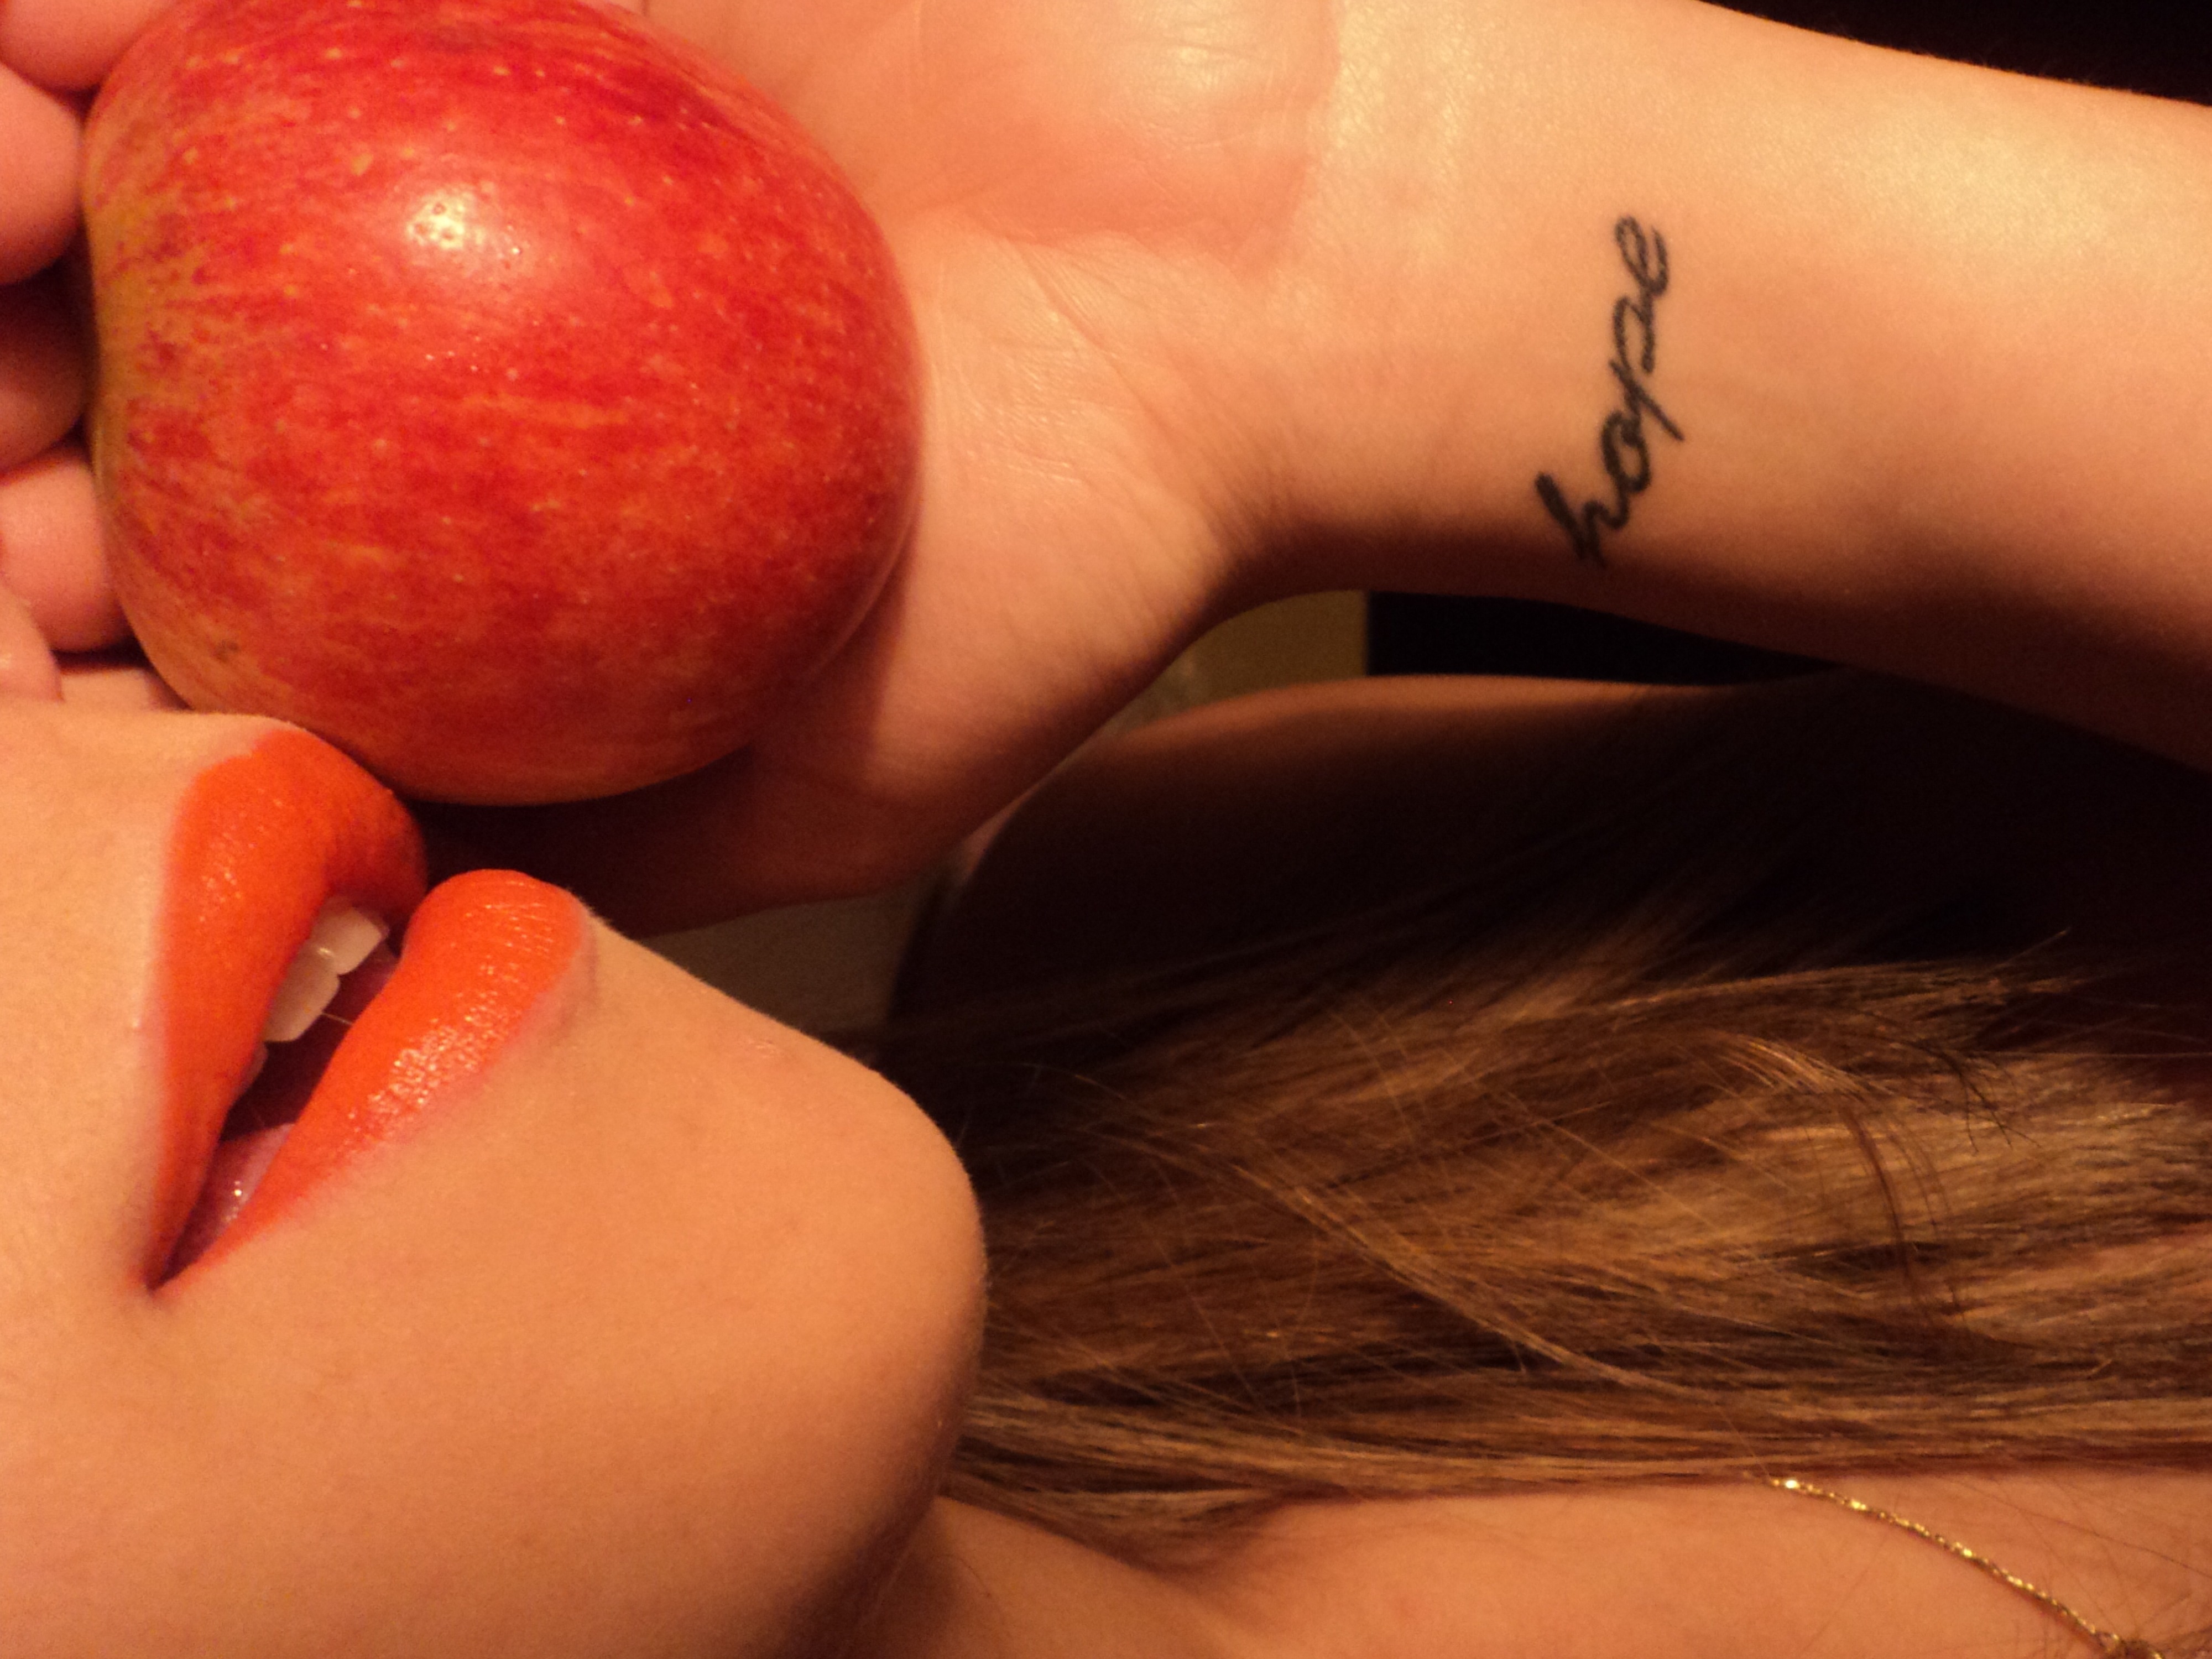
hand, apple, woman, fruit, leg, finger, food, tattoo, produce, arm, lip, mouth, close up, human body, skin, lips, organ